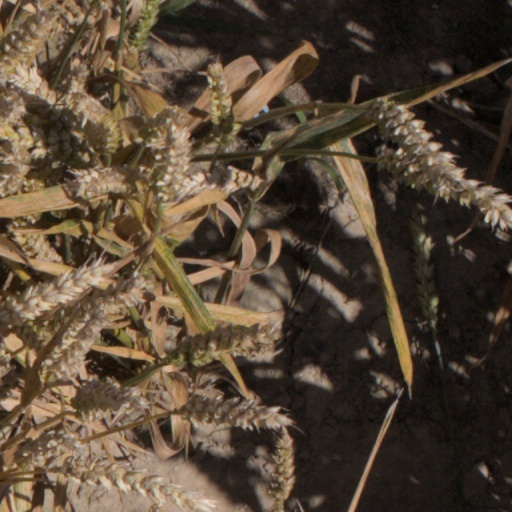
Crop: wheat